Samuel Pallache

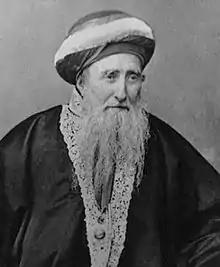
Abraham Palacci, a 19th-century relative of Samuel.

Both "Les noms des juifs du Maroc" and "A Man of Three Worlds" describe several generations of Pallache family members, which forms the basis of the family descent shown below.